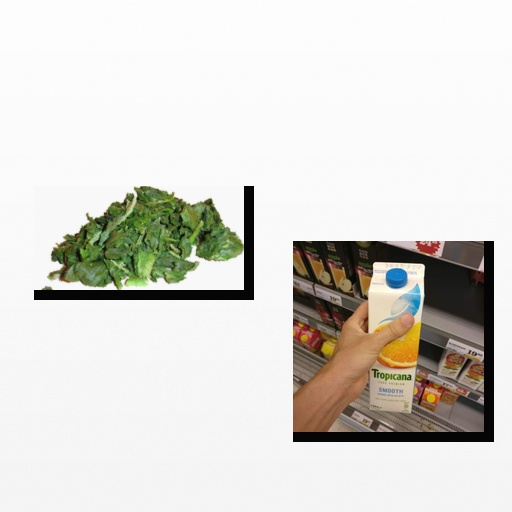
Food items: spinach, mixed_juice